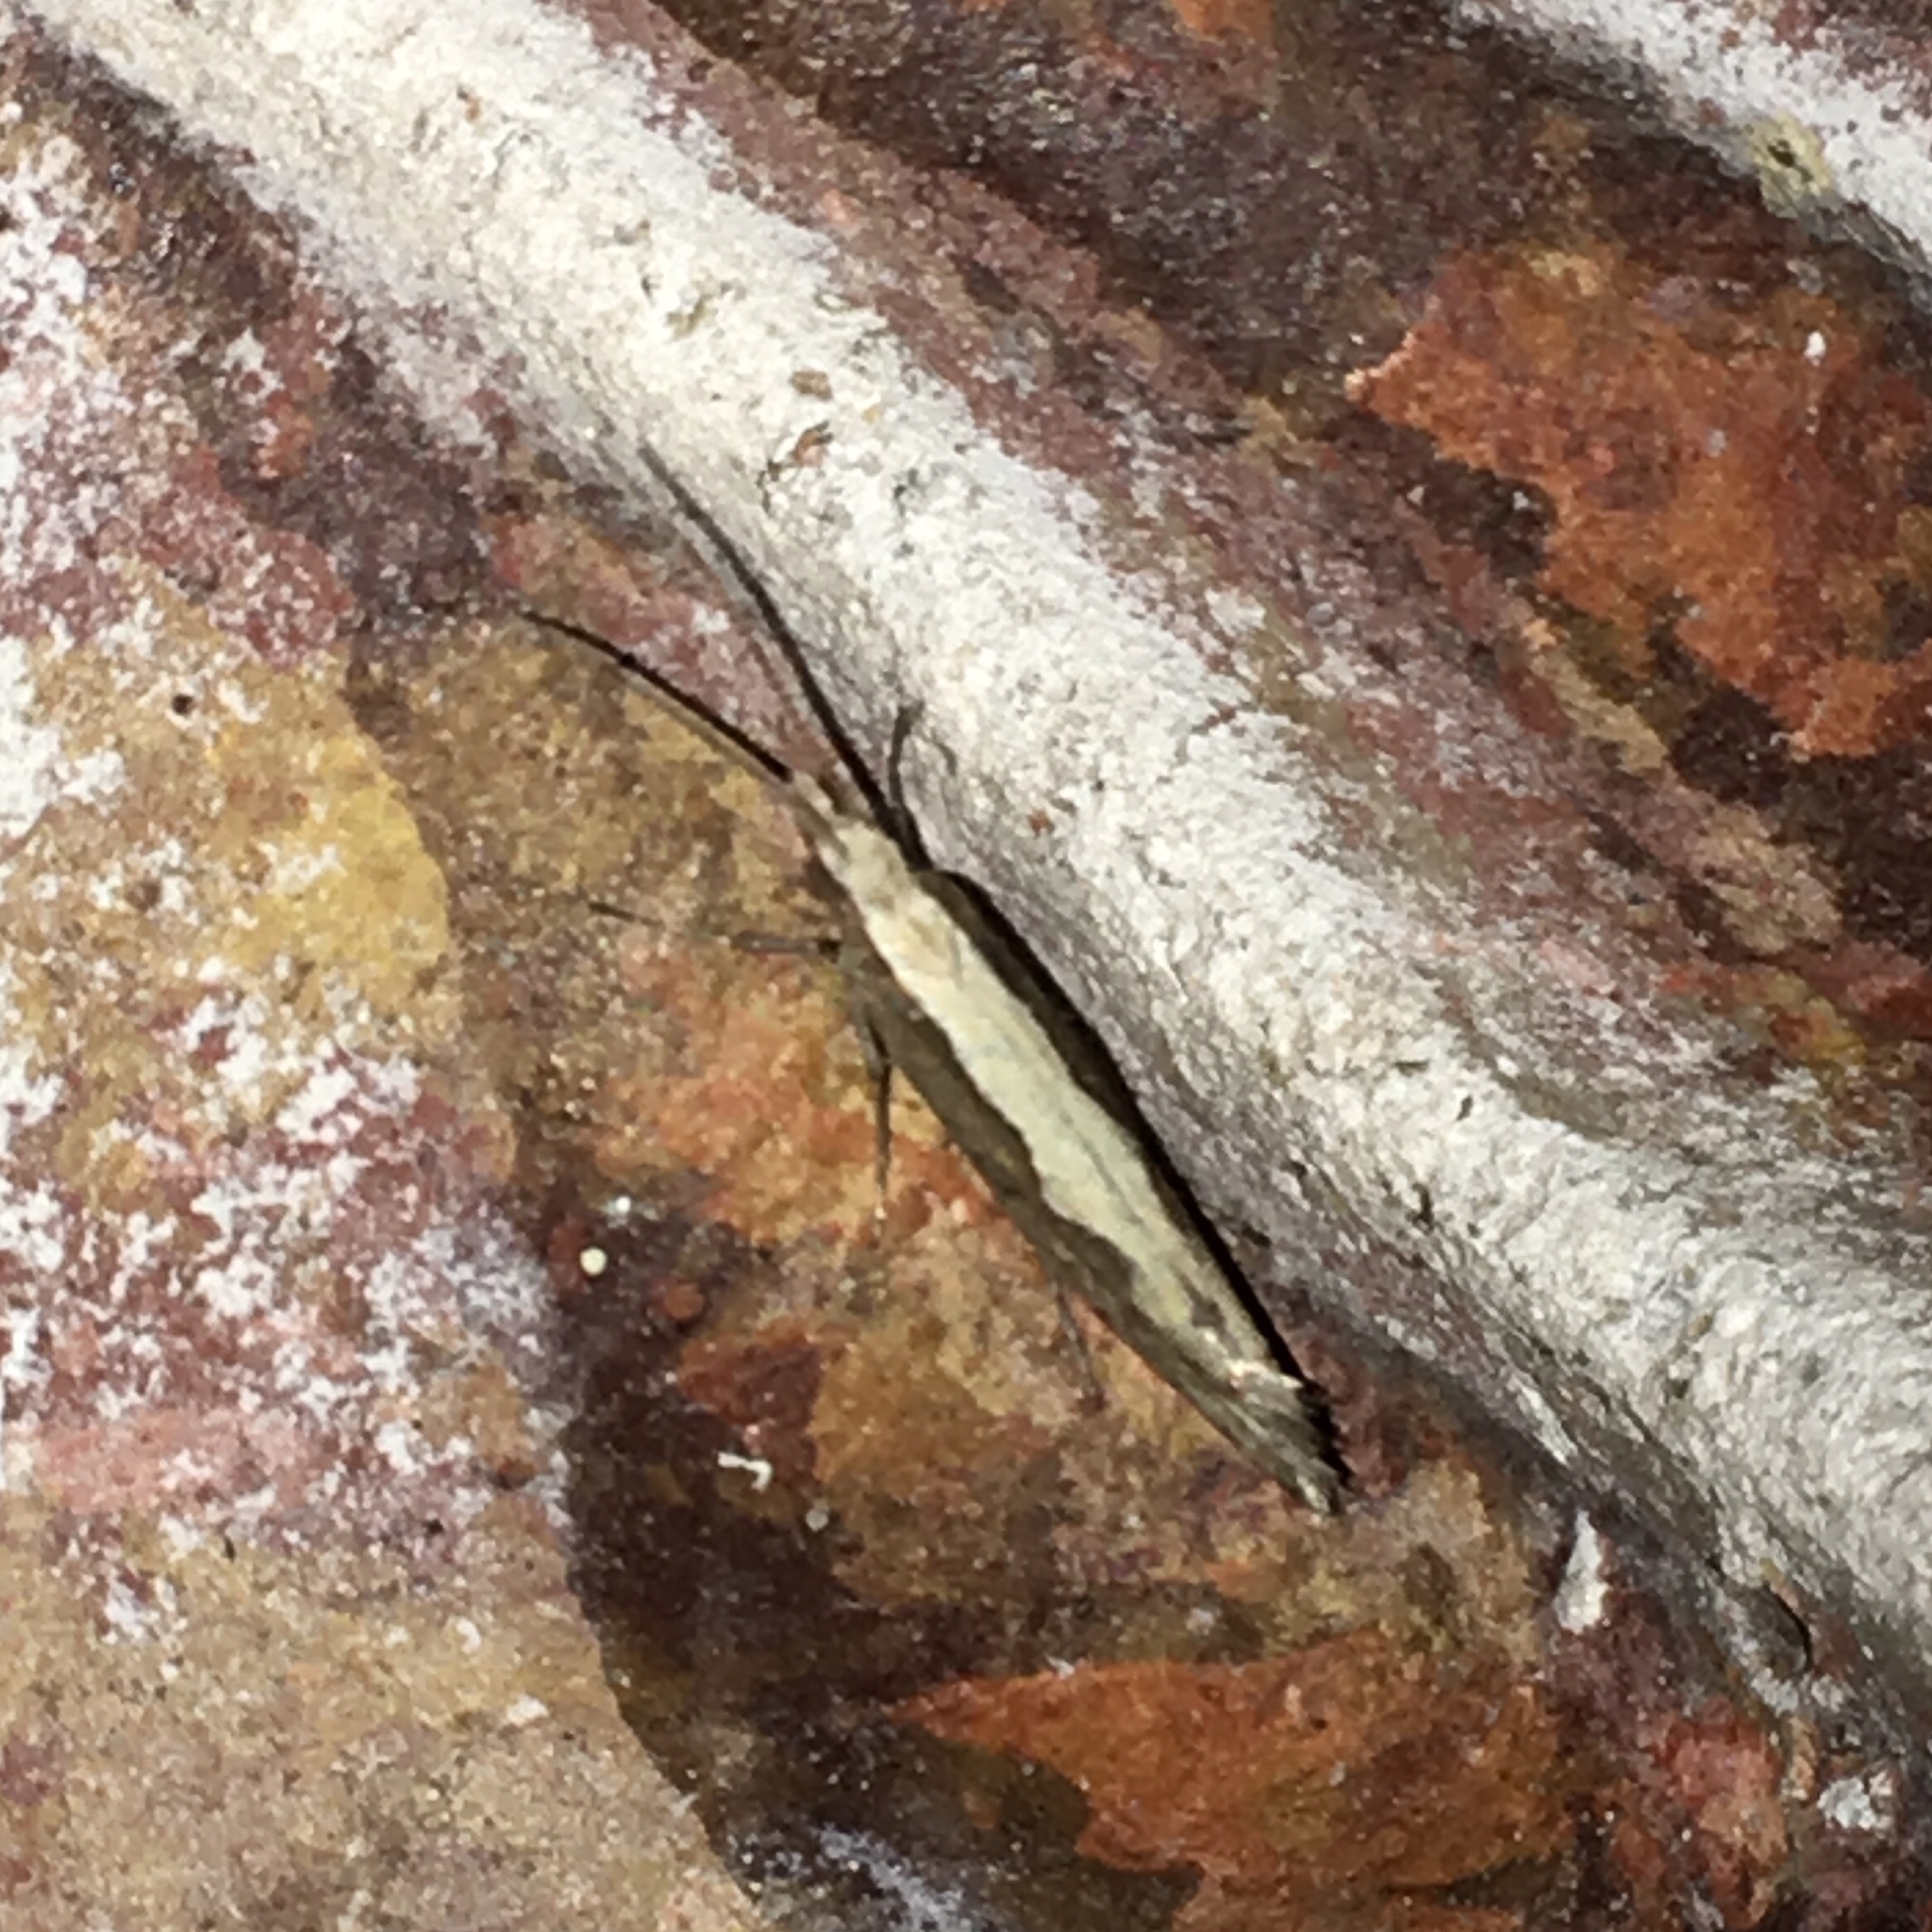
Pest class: diamondback_moth